Aerial firefighting and forestry in southern Australia

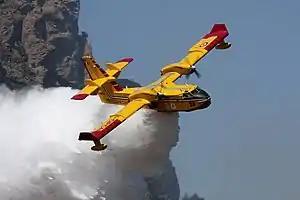
There are often calls in the media for Australia to use like the Bombardier CL-415. The Australasian Fire Authorities Council (AFAC) funded trials in the Otways in 1996. It was found that the aircraft requires over 1.3 km of open water, at least 2m deep, with clear entry and exits and unlike Canada, there are a limited number of suitable water bodies in Australia. Although a smaller AT-802F with amphibious floats capable of carrying 3000 litres became available in 2016.

The Forests Commission Victoria then contracted its own Bell 47G in 1964 and after some initial trials at Snowy Plains and Tallangatta established rappel operations based at Heyfield with a two-man crew. This proved an Australian first and remained in place for the following two fire seasons but lapsed after safety concerns from the Civil Aviation Safety Authority (CASA) about the use of the small and under powered machine.